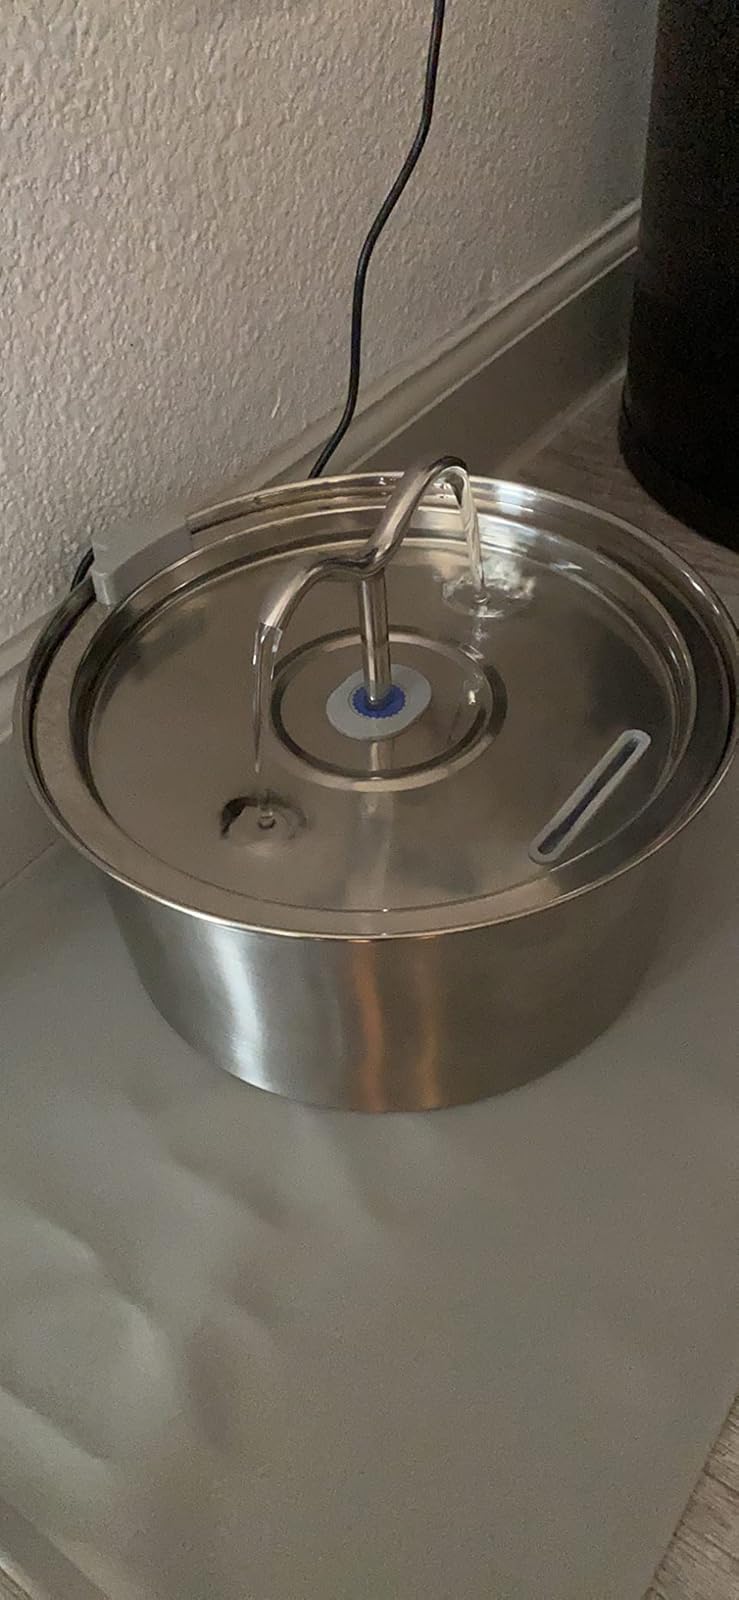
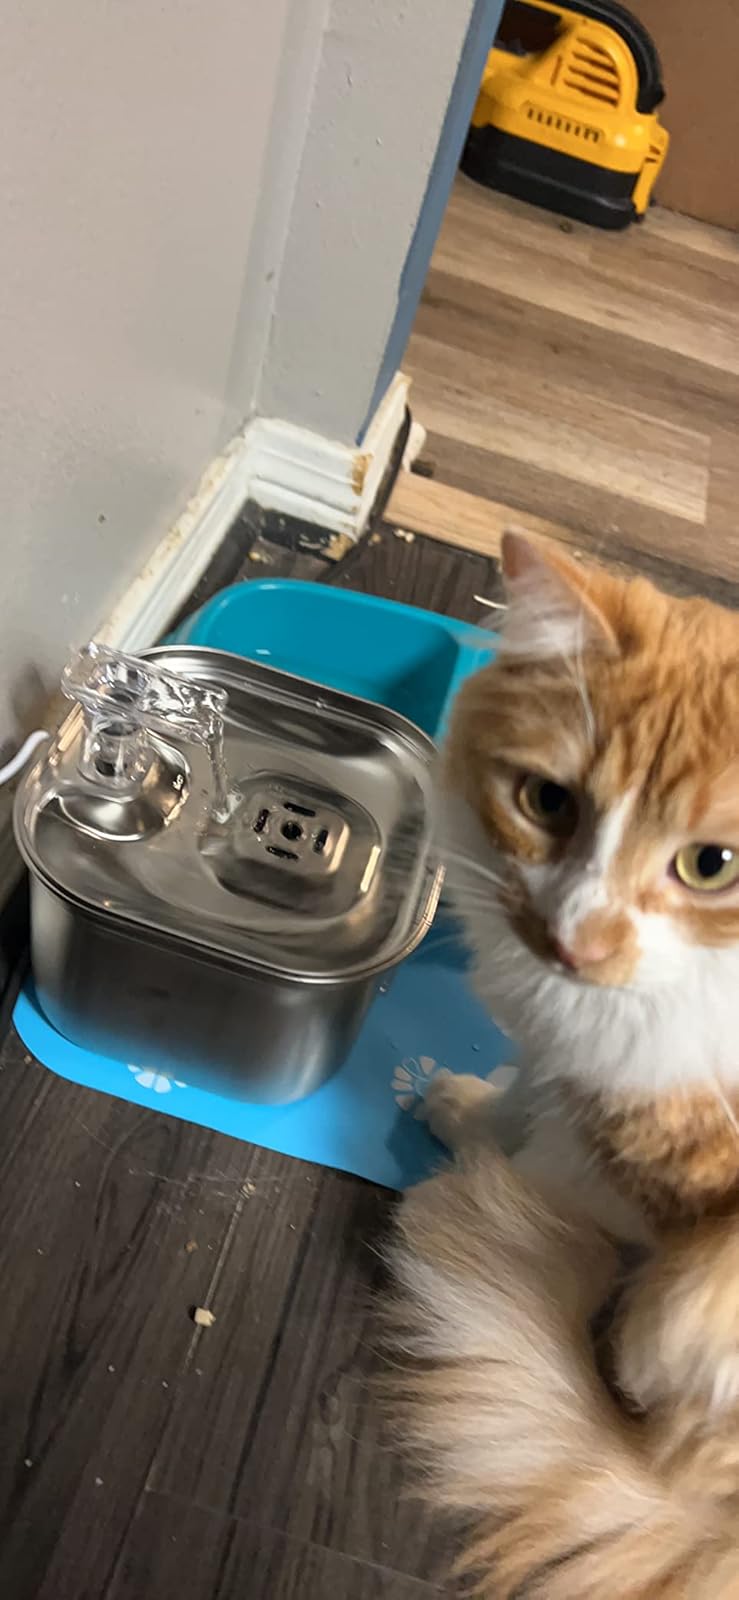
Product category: items_bowl
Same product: no